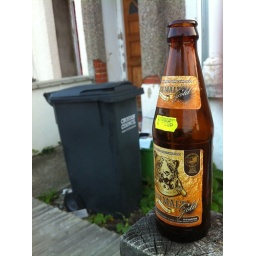
Glass bottle in front of a black wheelie bin in Thornton Heath.